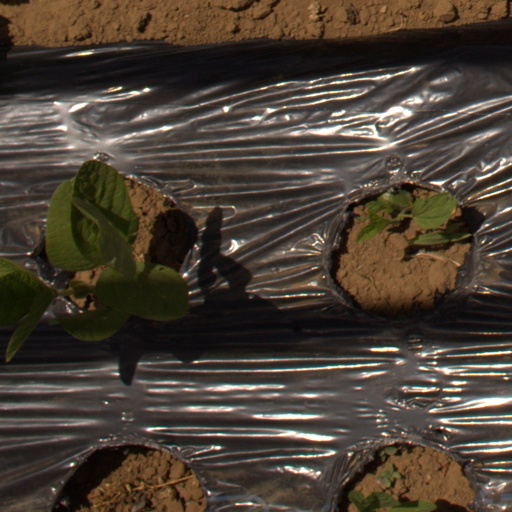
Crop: Jerusalem artichoke